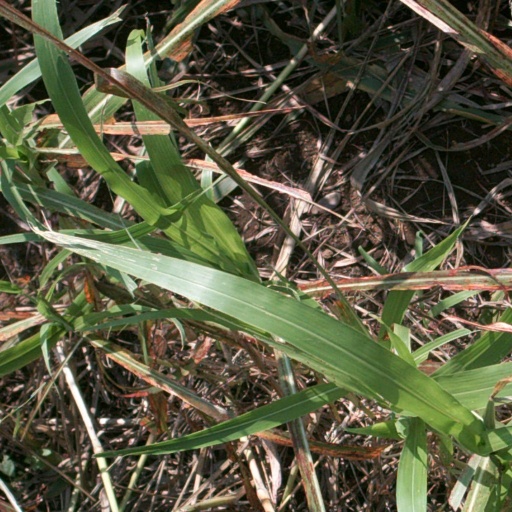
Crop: sorghum